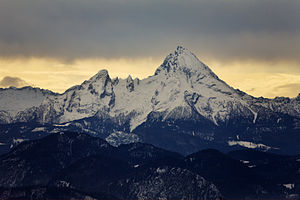
Berchtesgaden Alperne
Watzmann (2.713 moh) er Berchtesgaden Alpernes mest kendte bjerg
Berchtesgaden Alperne er en bjergkæde i den tyske delstat Bayern og den østrigske delstat Salzburg. Kæden danner en ring rundt om den lille tyske by Berchtesgaden. Mod øst, syd og vest danner Berchtesgaden Alperners hovedkam grænsen mod Salzburg. Mod nord danner en højderyd en naturlig barriere mod resten af Bayern. Kun mod nordøst åbner bjergkæden sig, hvor floden Königsseeache, der er Königssees afløb, krydser grænsen mellem Bayern og Salzburg.